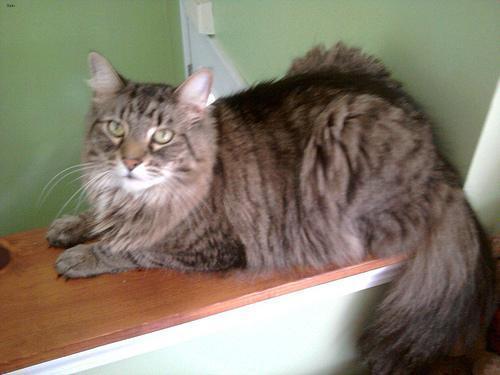
Maine Coon